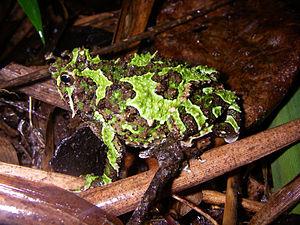
Scaphiophryne boribory est une espèce d'amphibiens de la famille des Microhylidae.
Les amphibiens de Madagascar sont représentés exclusivement par des espèces de l'ordre des anoures.
Scaphiophryne spinosa est une espèce d'amphibiens de la famille des Microhylidae.